Chris Crocker (American football)

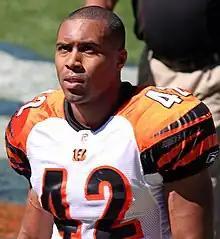
Crocker with the Cincinnati Bengals in 2011

Christopher Alan Crocker (born March 9, 1980) is an American former professional football safety. He was selected by the Cleveland Browns in the third round of the 2003 NFL draft. He played college football at Marshall.